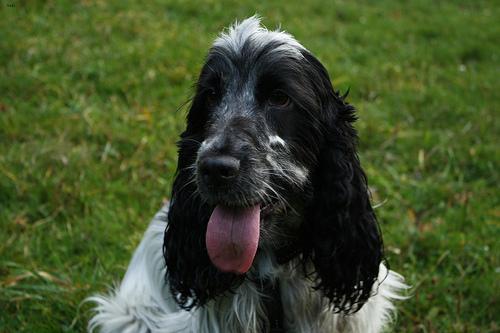
english cocker spaniel